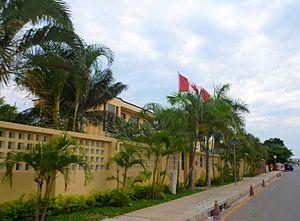
Voici les représentations diplomatiques du Canada à l'étranger: